John Myung

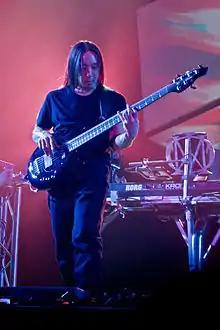
Myung in 2012

Footage from the recording of "Systematic Chaos" in 2006 showed Myung playing various Music Man basses. Early in the 2007 "Chaos in Motion Tour", he was seen playing a MusicMan Bongo 5 HS in a signature "Inca Silver" (flat gray) finish on stage, the first time since before "Images and Words" that Myung had toured with a five-string.